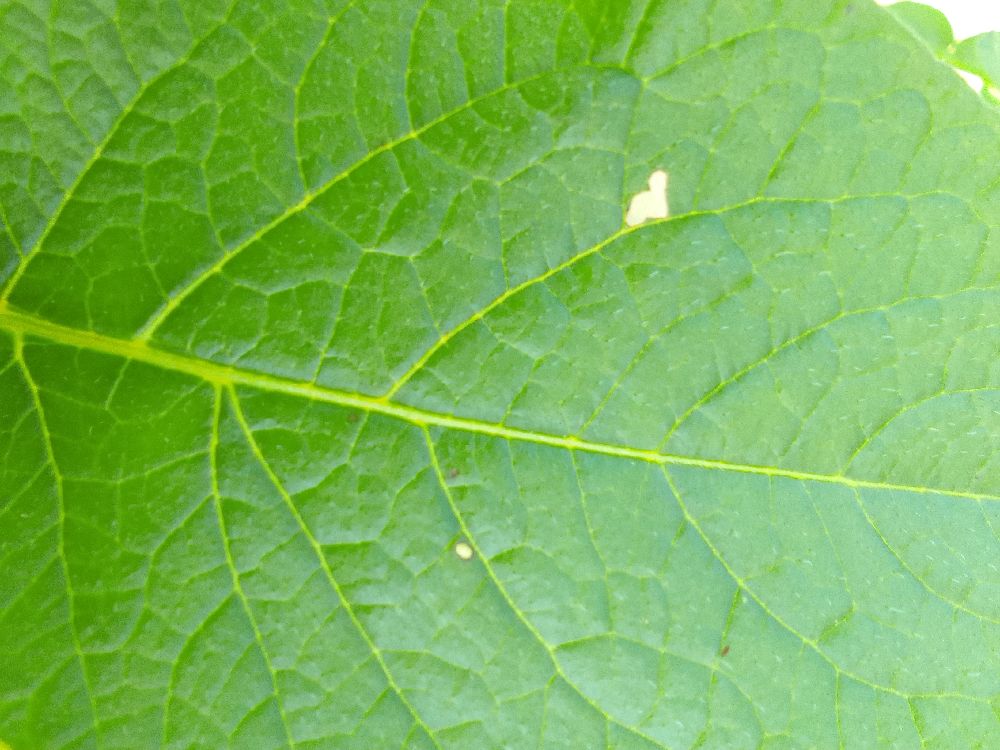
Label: Healthy